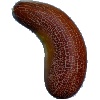
Label: Cucumber Ripe 1